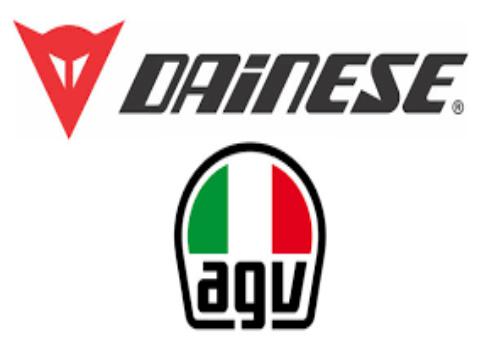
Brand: agv
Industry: Sports